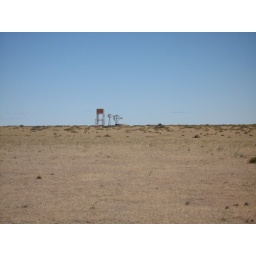
The windmills actually drew ground water up for us to use in the hotel